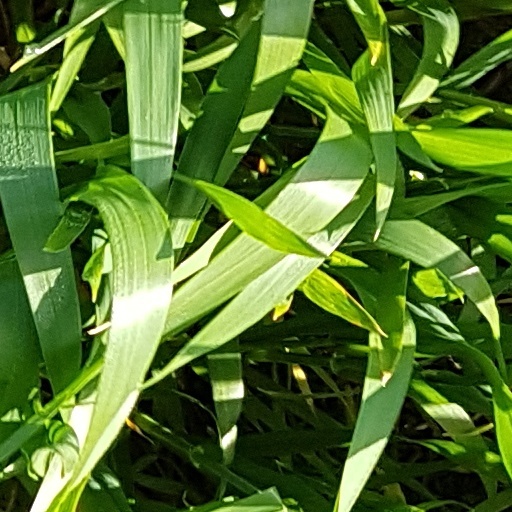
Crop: wheat